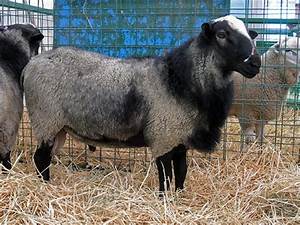
Label: sheep